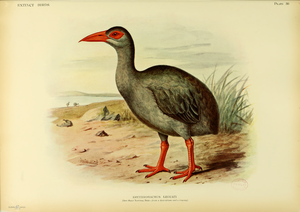
Aussi appelé gélinotte de Leguat, le râle de Rodrigues (Aphanapteryx leguati) est une espèce d'oiseau gruiforme de la famille des rallidés autrefois endémique de l'île Rodrigues et aujourd'hui disparu.